MIMO

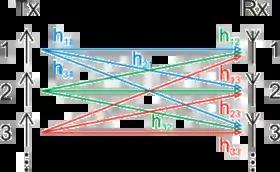
MIMO channel model

In MIMO systems, a transmitter sends multiple streams by multiple transmit antennas. The transmit streams go through a matrix channel which consists of all formula_1 paths between the formula_2 transmit antennas at the transmitter and formula_3 receive antennas at the receiver. Then, the receiver gets the received signal vectors by the multiple receive antennas and decodes the received signal vectors into the original information. A narrowband flat fading MIMO system is modeled as: